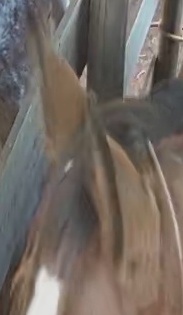
Face region: ears (position_of_ears)
Pain indicator: not_present